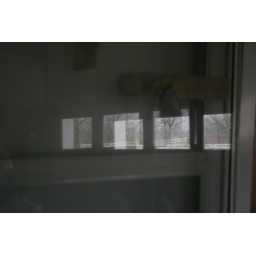
looking out garage door thru a reflection in glass